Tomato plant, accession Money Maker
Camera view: horizontal (90 deg, fisheye); turntable rotation: 150 degrees
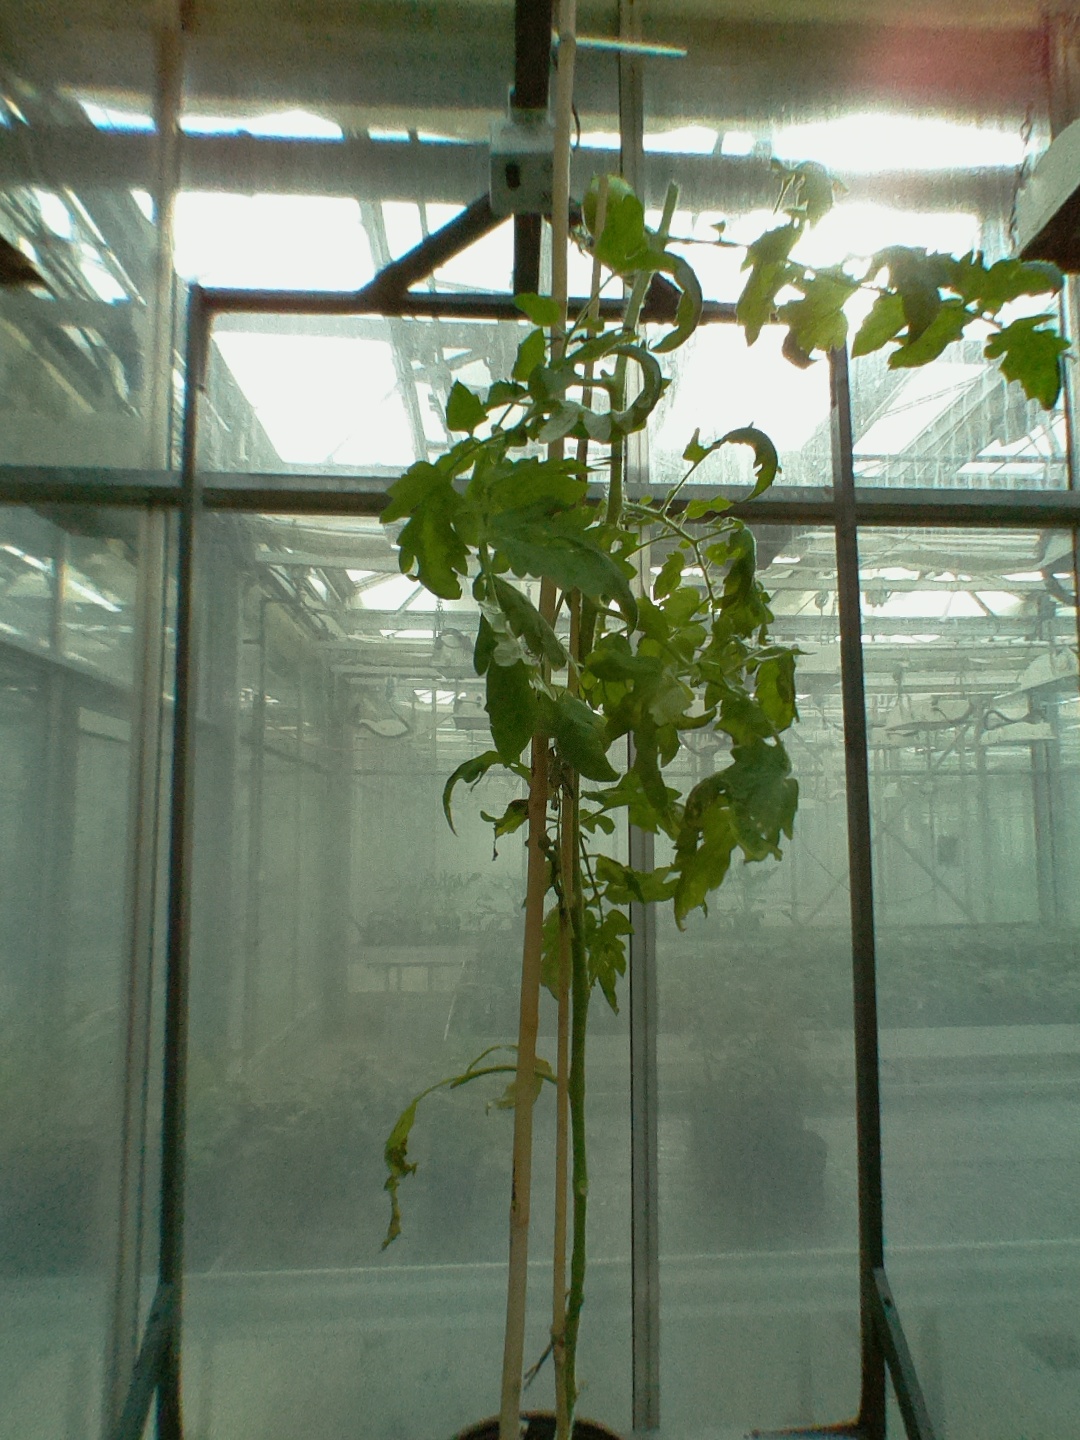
BBCH growth stage 79: 90% -100% of final fruit size